Sebastian Korda

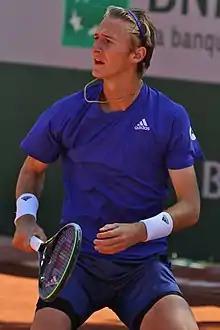
Korda at the 2021 French Open

Korda reached his first ATP final at the Delray Beach Open defeating Cameron Norrie. He lost to Hubert Hurkacz in straight sets.